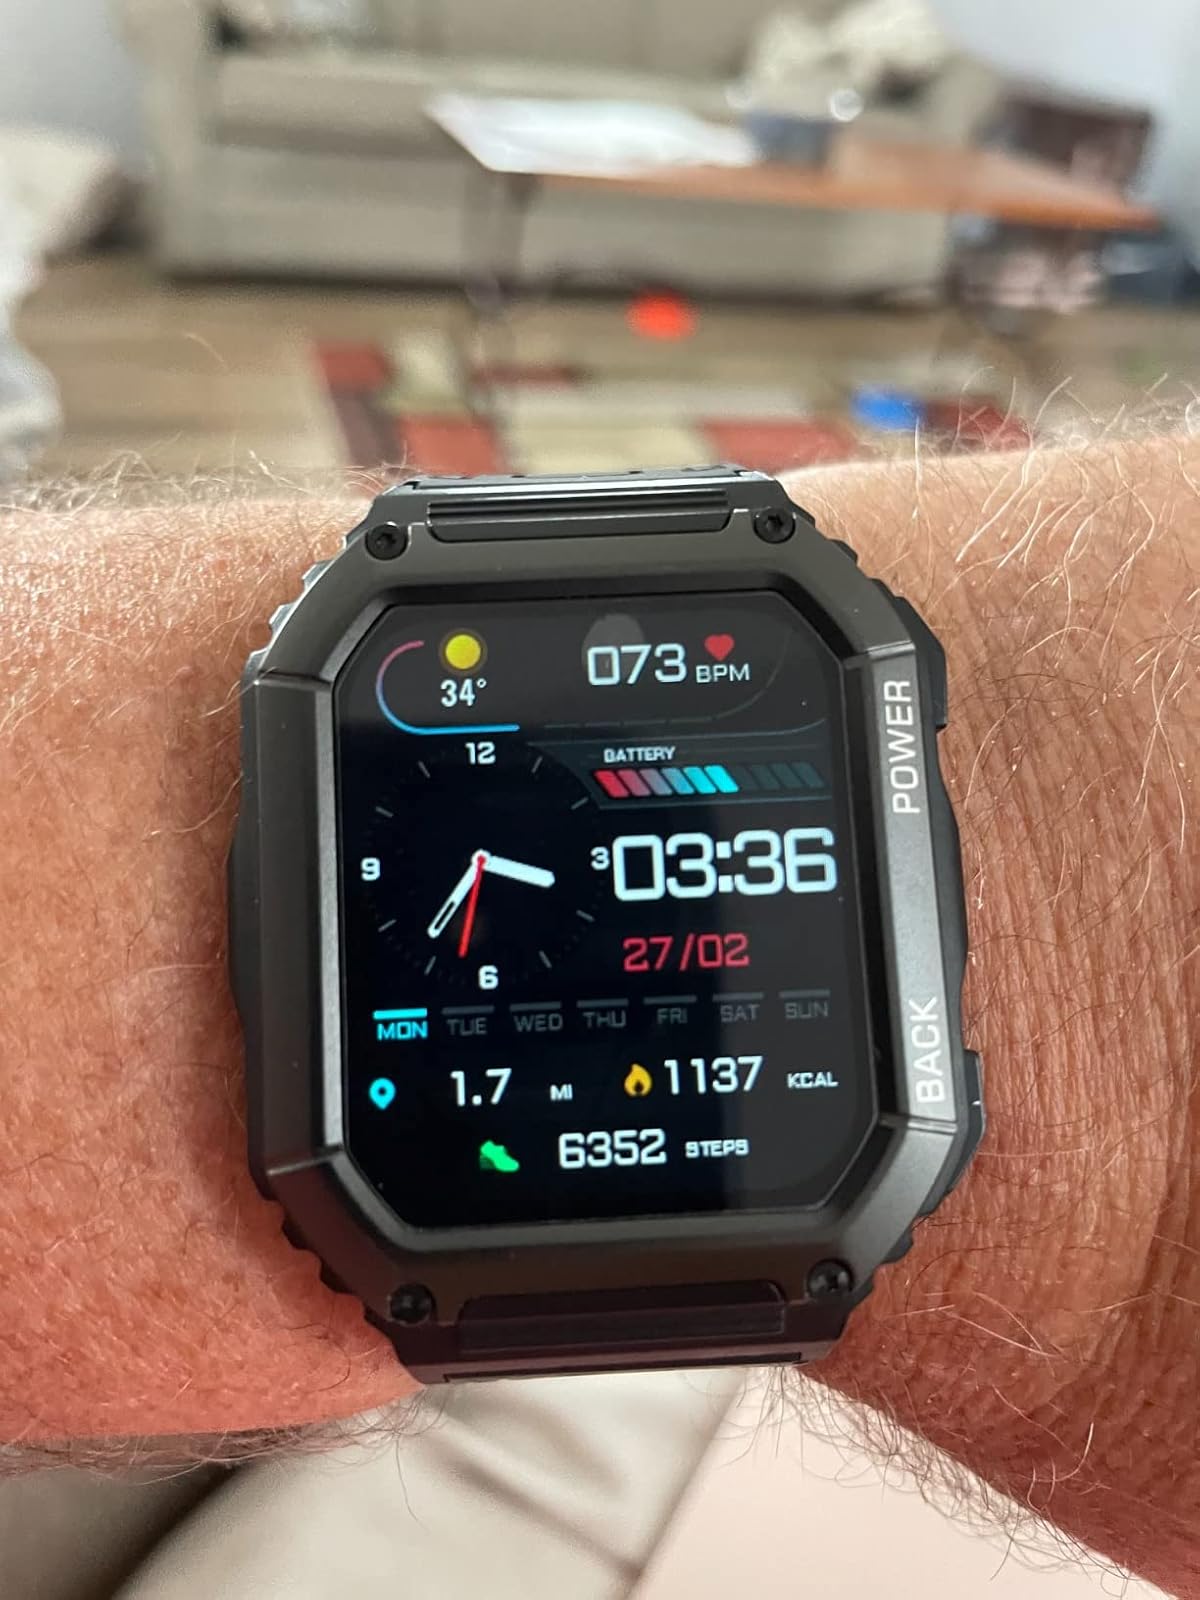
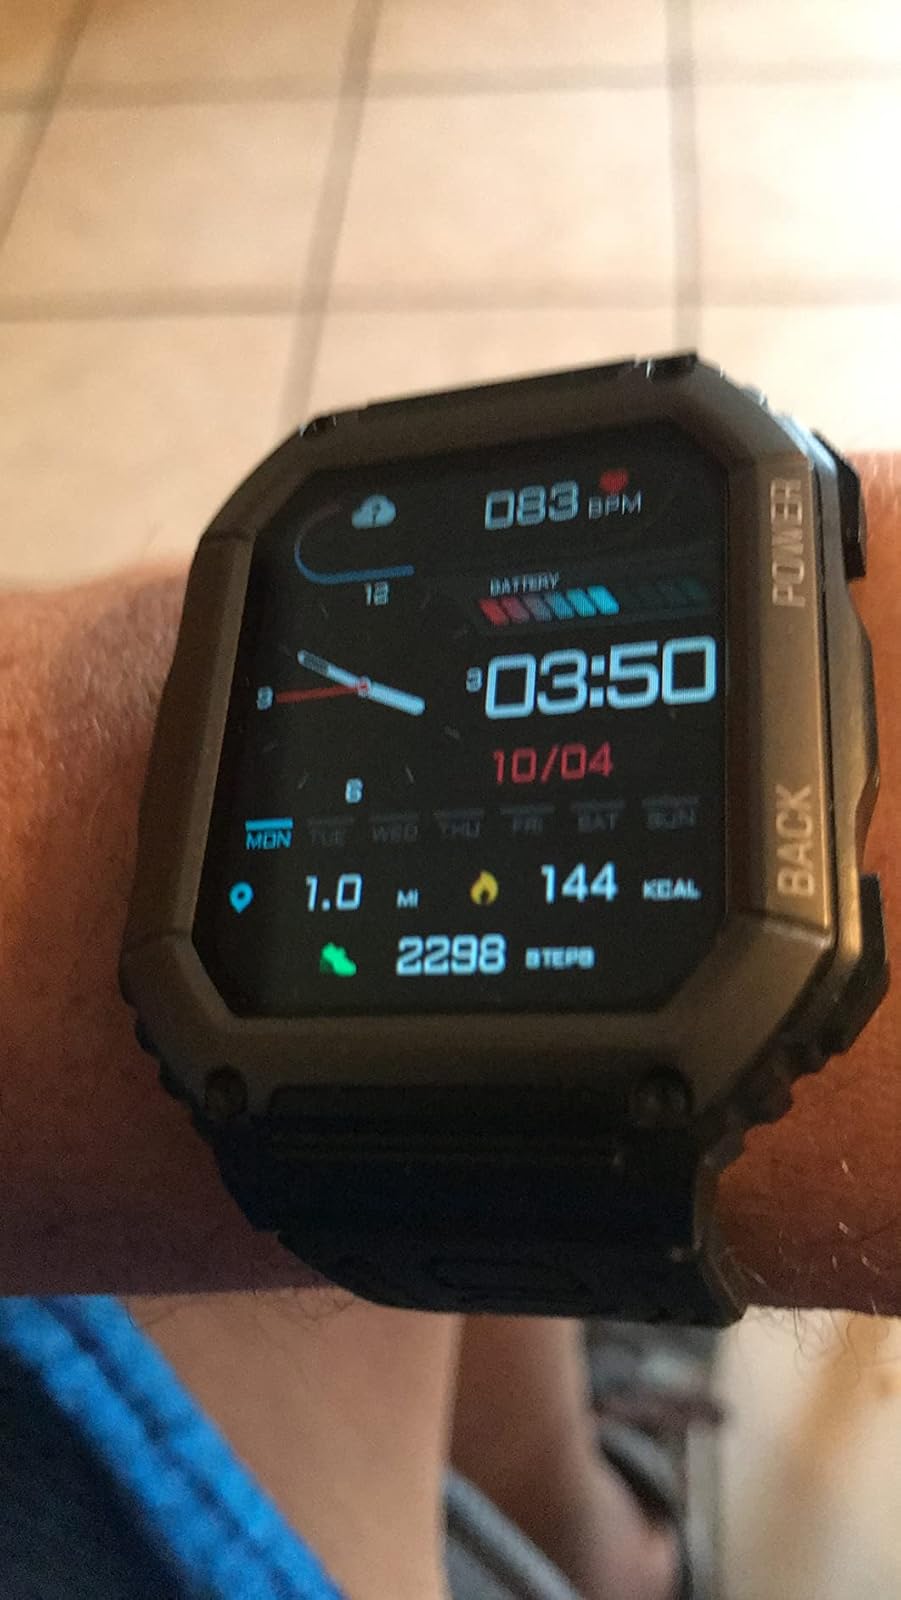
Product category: smartwatch
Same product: yes